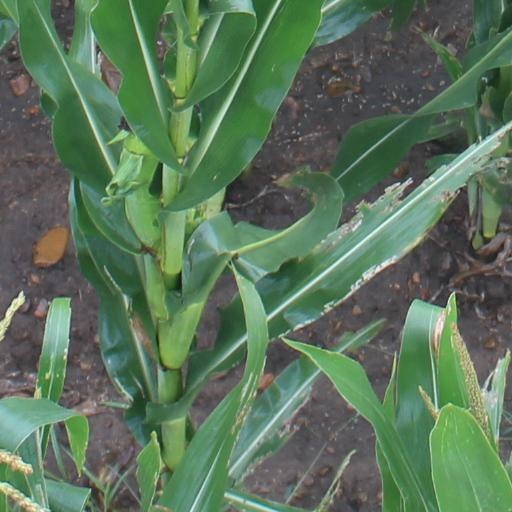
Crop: maize; corn